List of Honduras hurricanes

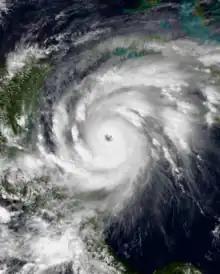
Hurricane Mitch shortly after peak intensity just north of Honduras on 16 October

Honduras, officially the Republic of Honduras, is a country in Central America. To the west of Honduras is Guatemala, to the south is Nicaragua, to the southwest is El Salvador, and to the north is the Caribbean Sea.